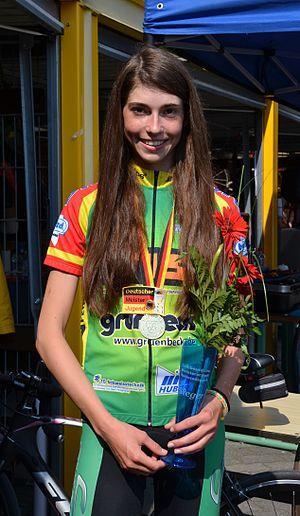
L'UCI Coupe des Nations Femmes Juniors 2016 est la première édition de l'UCI Coupe des Nations Femmes Juniors. Elle est réservée aux cyclistes de sélections nationales de moins de 19 ans. Elle est organisée par l'Union cycliste internationale. Pour cette édition inaugurale, treize épreuves sont au programme, deux classiques, deux courses par étapes, sept championnats continentaux et les deux épreuves des mondiaux.